Carla Reyes Montiel

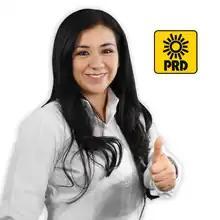

Carla Guadalupe Reyes Montiel (born 2 February 1983) is a Mexican politician affiliated with the PRD. As of 2013, she served as a Deputy in the LXII Legislature of the Mexican Congress, representing the State of Mexico.